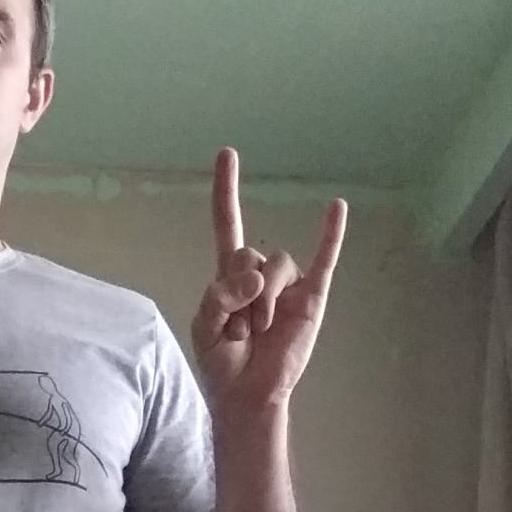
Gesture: rock